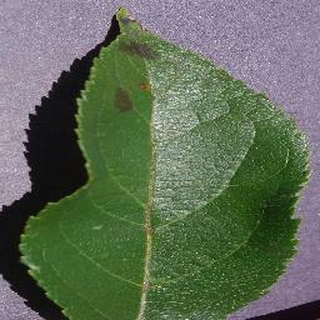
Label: apple_apple_scab